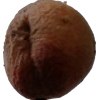
Label: peach